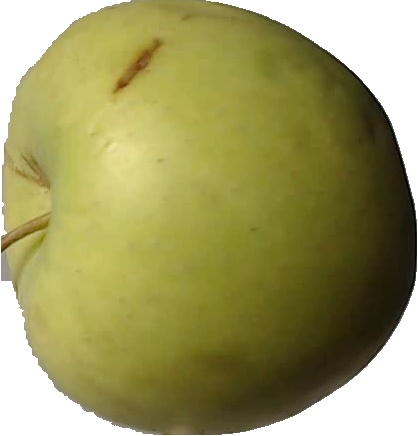
Label: apple_golden_3